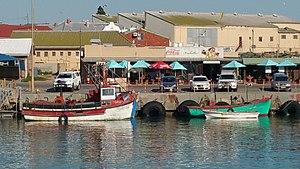
La Municipalité de Cederberg est une municipalité locale du district municipal de West Coast dans la province du Cap-Occidental en Afrique du Sud. Le siège de la municipalité est situé dans la ville de Clanwilliam.